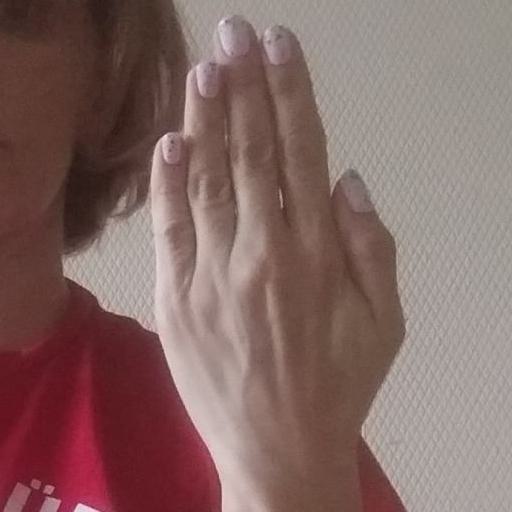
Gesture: stop_inverted